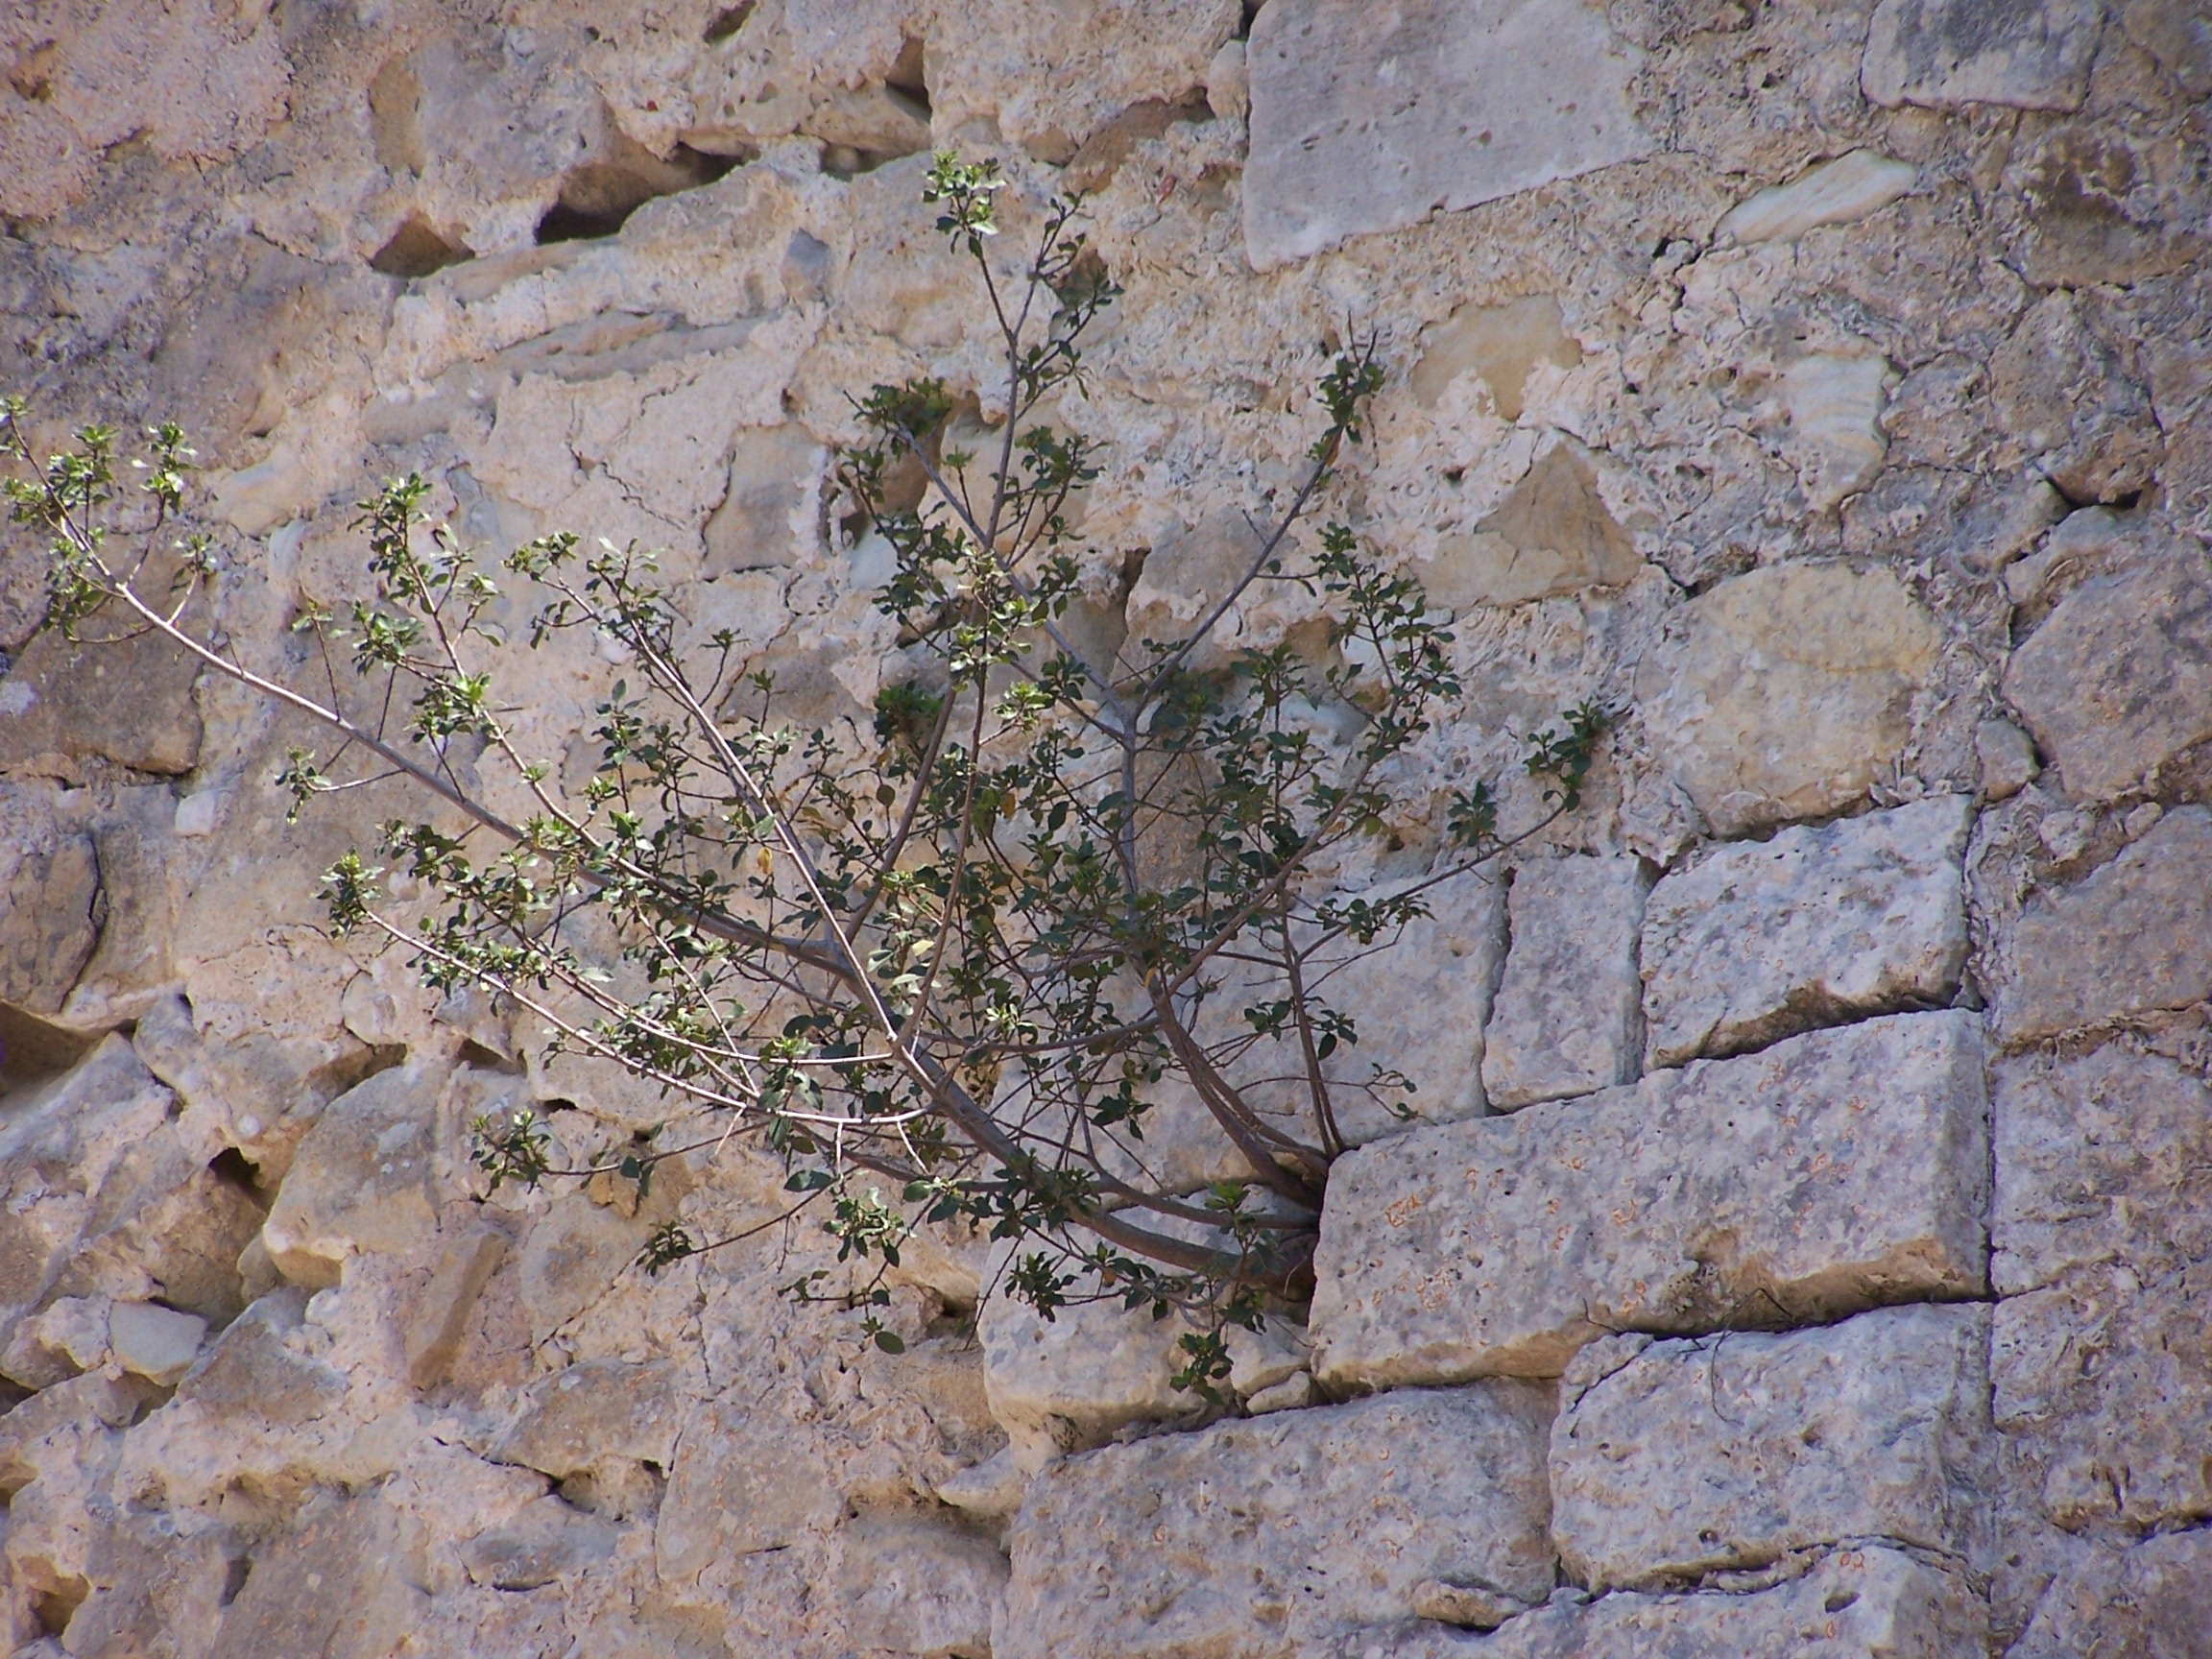
rock, plant, texture, flower, wall, stone, soil, stone wall, terrain, material, geology, shrub, pendant, flooring, ancient history